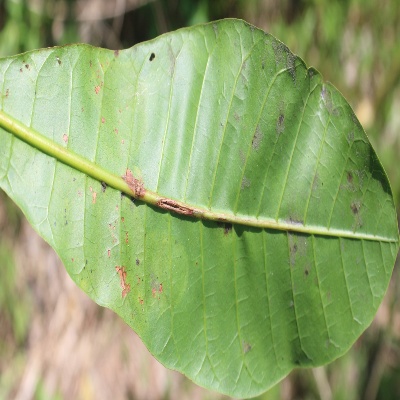
Crop: Cashew
Condition: anthracnose